Aeolis Mensae

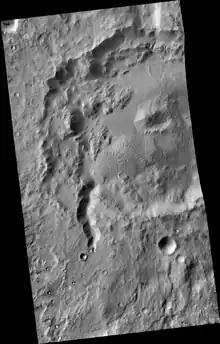
Aeolis Mensae Delta 2 (just north of the large canyon leading into the crater).

There are at least 4 deltas at Aeolis Mensae. The first three have been numbered 1 through 3 and were investigated by Hauber et al. All three drain from south to north, and are fed by deep canyons that lack tributaries. Aeolis Mensae Delta 1 (henceforth just Delta 1) was formed approximately 1 billion years ago, and Delta 3 was formed approximately 0.47 billion years ago. Delta 2 is much older; while the upper lobe is only 0.4 billion years old, the lower lobe is approximately 3.46 billion years old. The deltas are suspected to have formed in short bursts; the lack of minerals formed in the presence of water indicates that the rivers were not sustained over long periods. The water is thought to have originated from local ice rather than groundwater or precipitation.